Māngere Lagoon

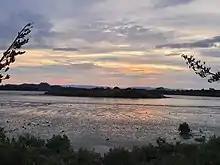
Māngere Lagoon at low tide, seen from the Māngere Lagoon Path

The lagoon, alongside Waitomokia, Crater Hill, Kohuora, Pukaki Lagoon and Robertson Hill, is one of the volcanic features collectively referred to as Nga Tapuwae a Mataoho ("The Sacred Footprints of Mataoho"), referring to the deity in Tāmaki Māori myths who was involved in their creation.